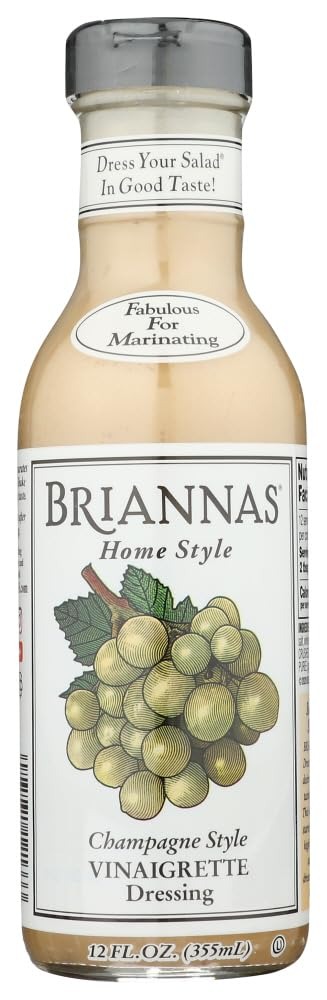
Item Name: Briannas Drssng Vngrt Caper Chmpgn
Value: 12.0
Unit: Count

Price: 11.02